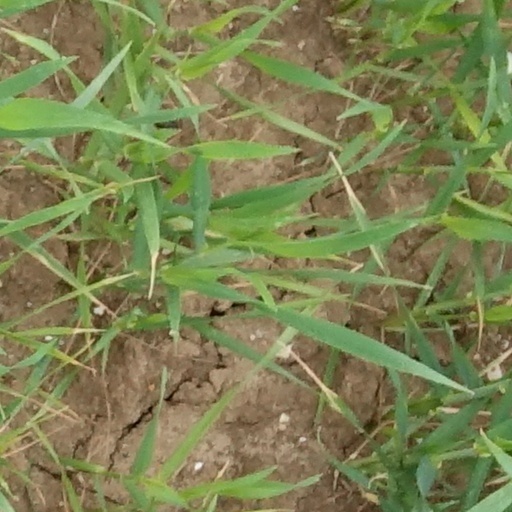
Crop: wheat